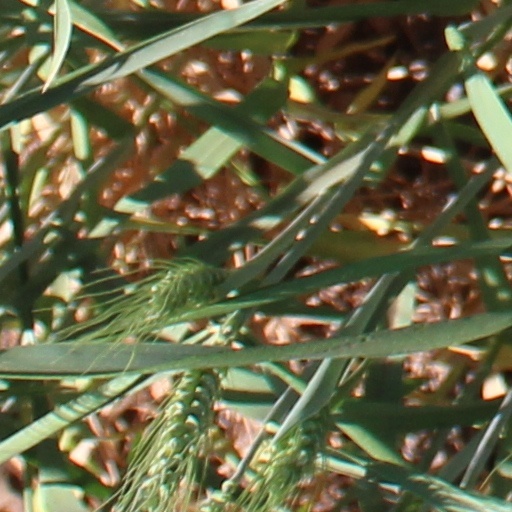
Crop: wheat